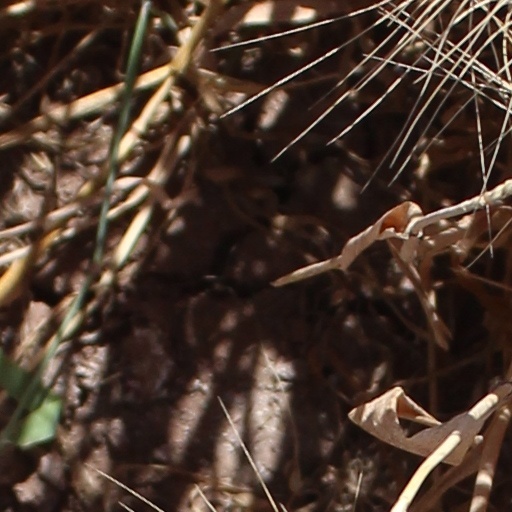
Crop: wheat